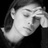
Emotion: neutral